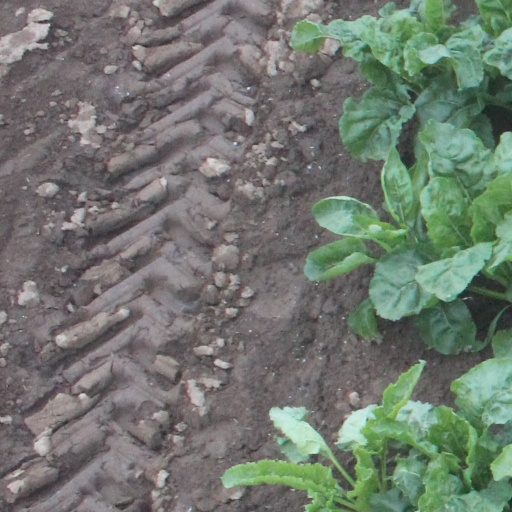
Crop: sugar beet